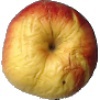
Label: Apple Red Yellow 1